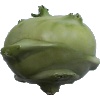
Label: kohlrabi